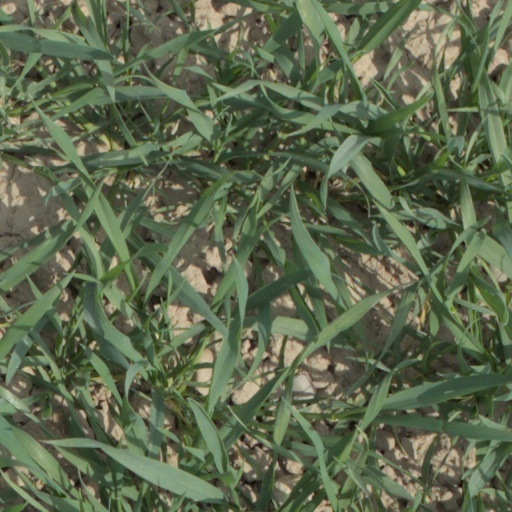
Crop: wheat